Battle of Port Gibson

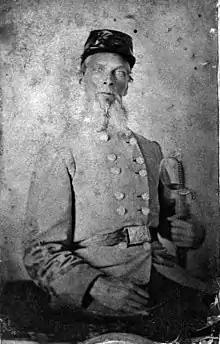
Martin E. Green

The area where the battle was fought favored the defenders. It consisted of flat-topped ridges and steep ravines. The ridge-tops were cleared of trees while the ravines were choked with dense vegetation. Any off-road movement was very difficult to accomplish. Between the Bruinsburg and Rodney roads ran Centers Creek which was almost impassable. The only way for Bowen to communicate between his two wings was by a roundabout route. McClernand ordered Carr's division to attack east on the Rodney road toward Magnolia Church. Spotting Confederates to the north, McClernand directed Osterhaus to use a plantation road to move his division north against Tracy's brigade on the Bruinsburg road.